Barrow-in-Furness

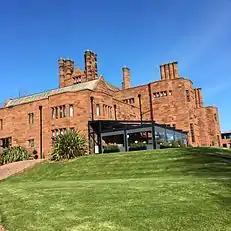
Abbey House was commissioned by Vickers and designed by Sir Edwin Lutyens

The Barrow Shipbuilding Company was taken over by the Sheffield steel firm of Vickers in 1897, by which time the shipyard had surpassed the railway and steelworks as the largest employer and landowner in Barrow. The company constructed Vickerstown, modelled on George Cadbury's Bournville, on the adjacent Walney Island in the early 20th century to house its employees. It also commissioned Sir Edwin Lutyens to design Abbey House as a guest house and residence for its managing director, Commander Craven.